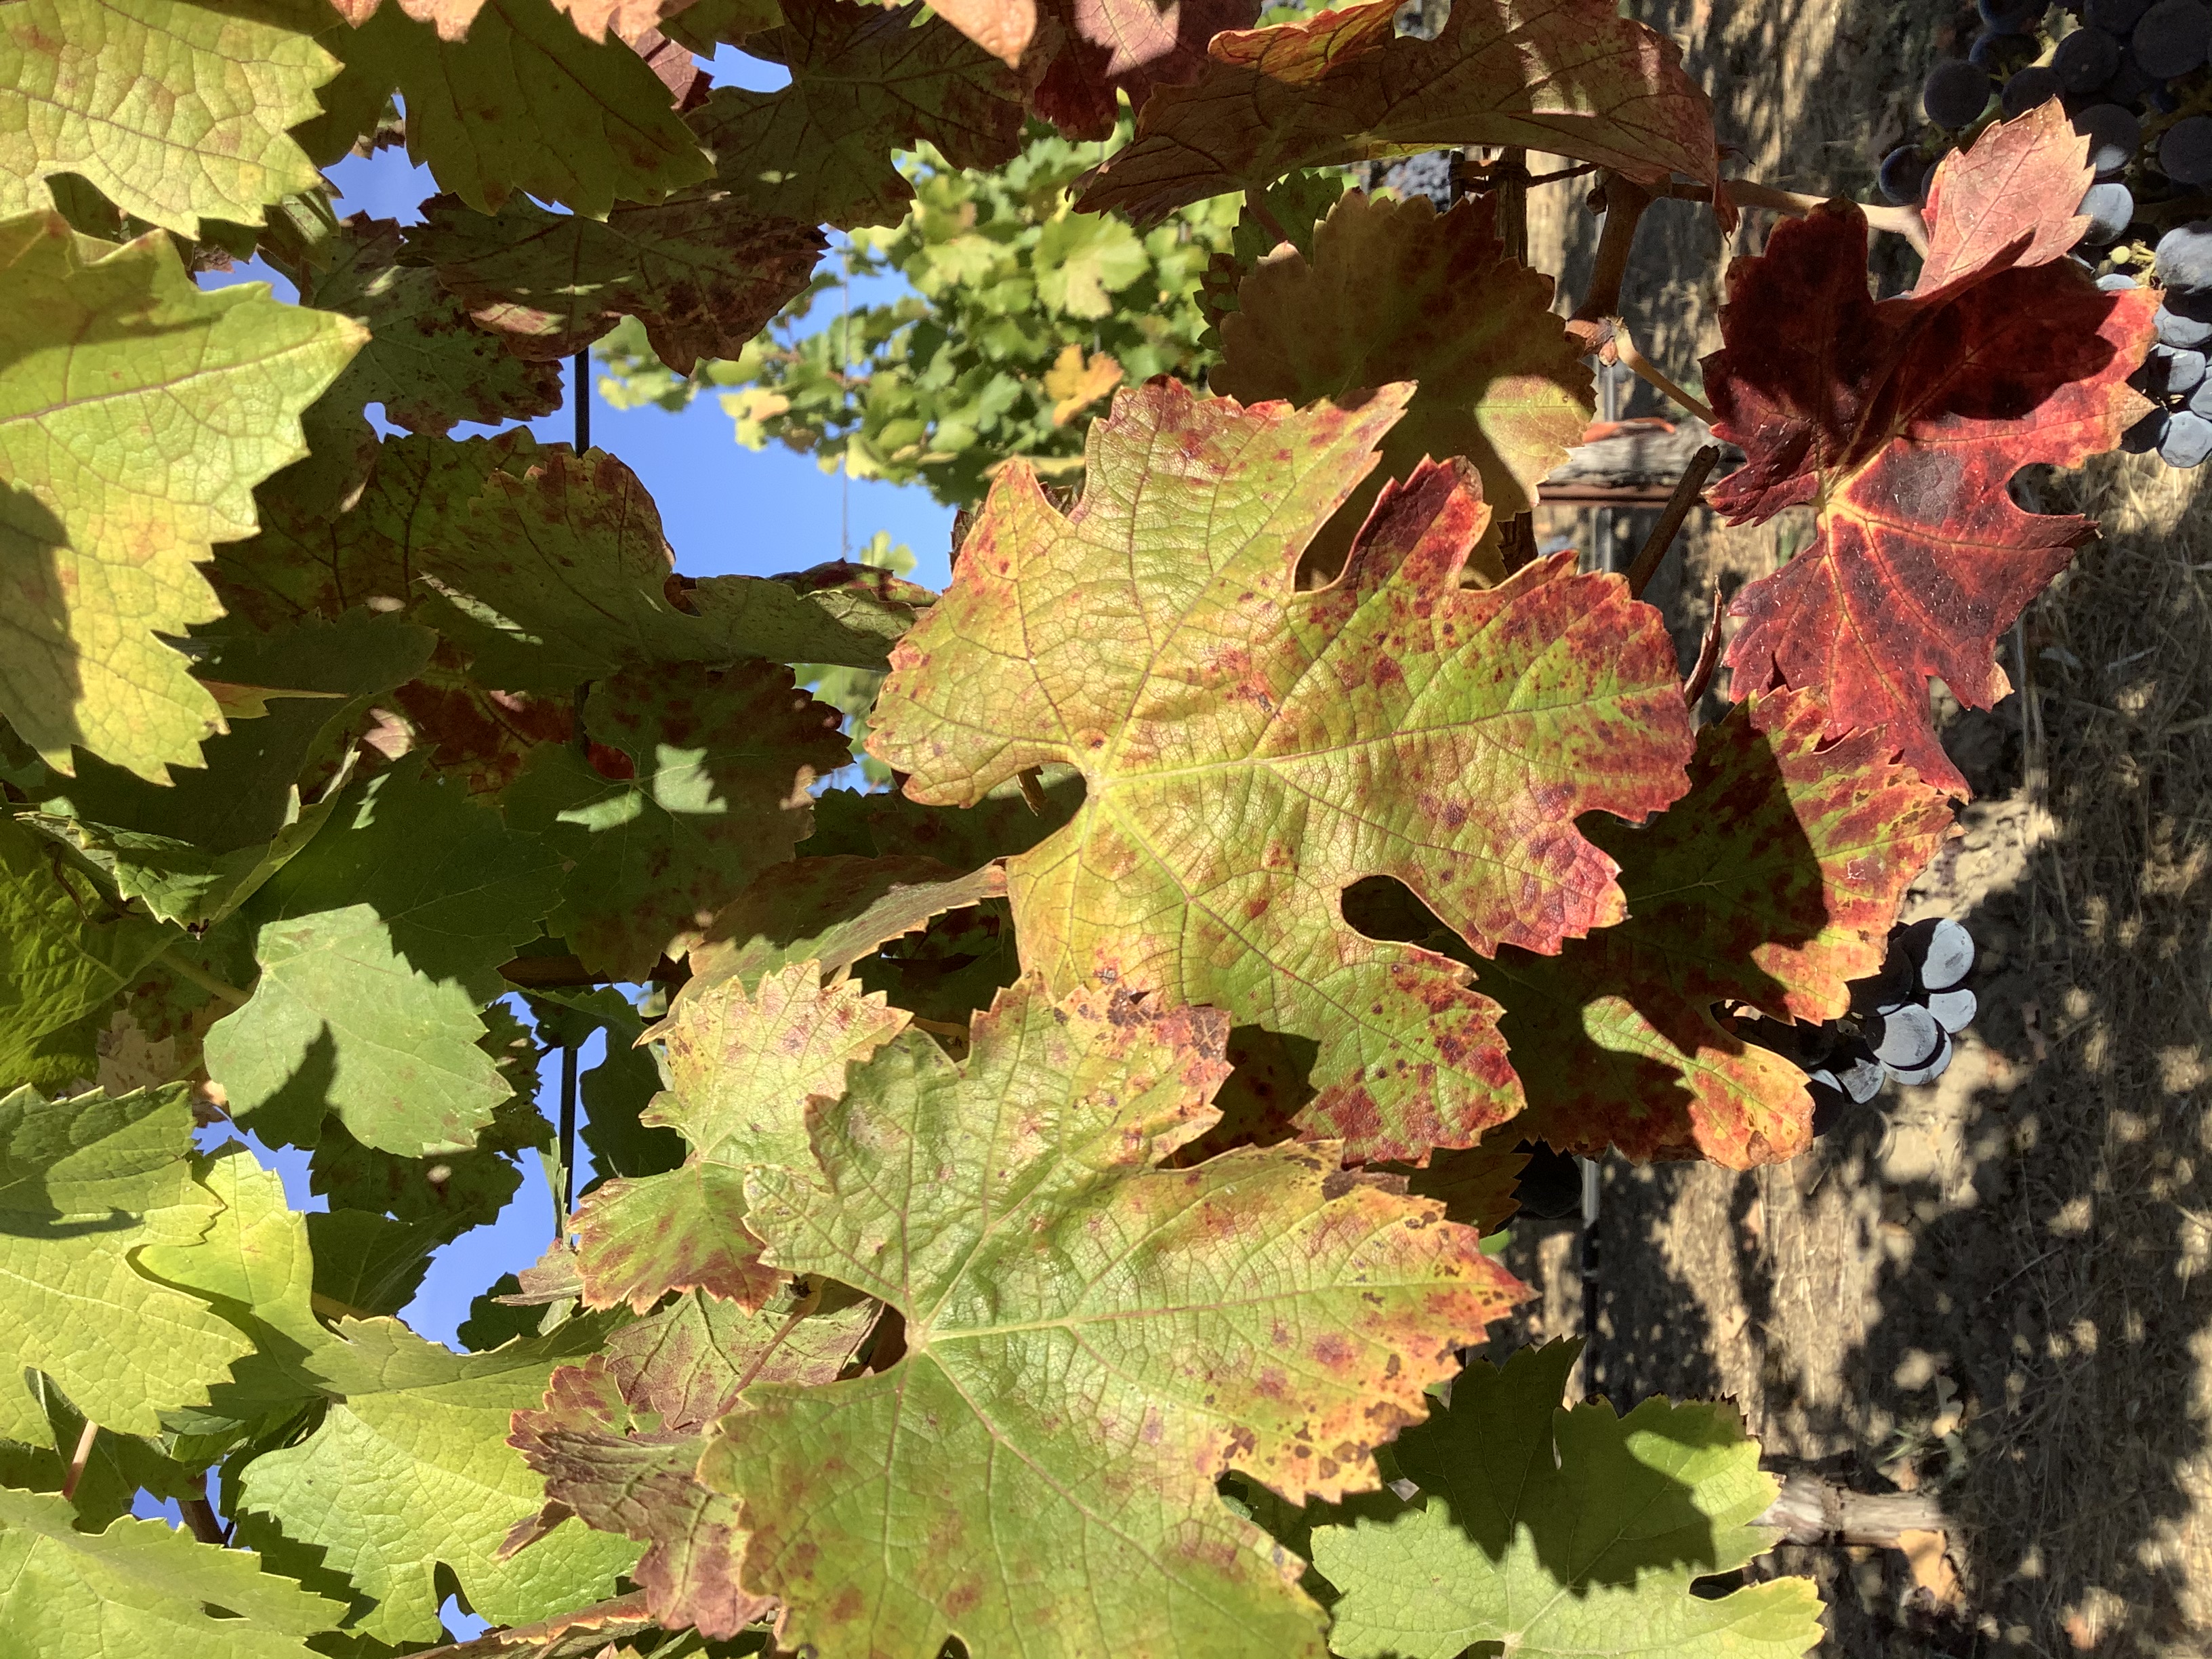
Label: Red Blotch